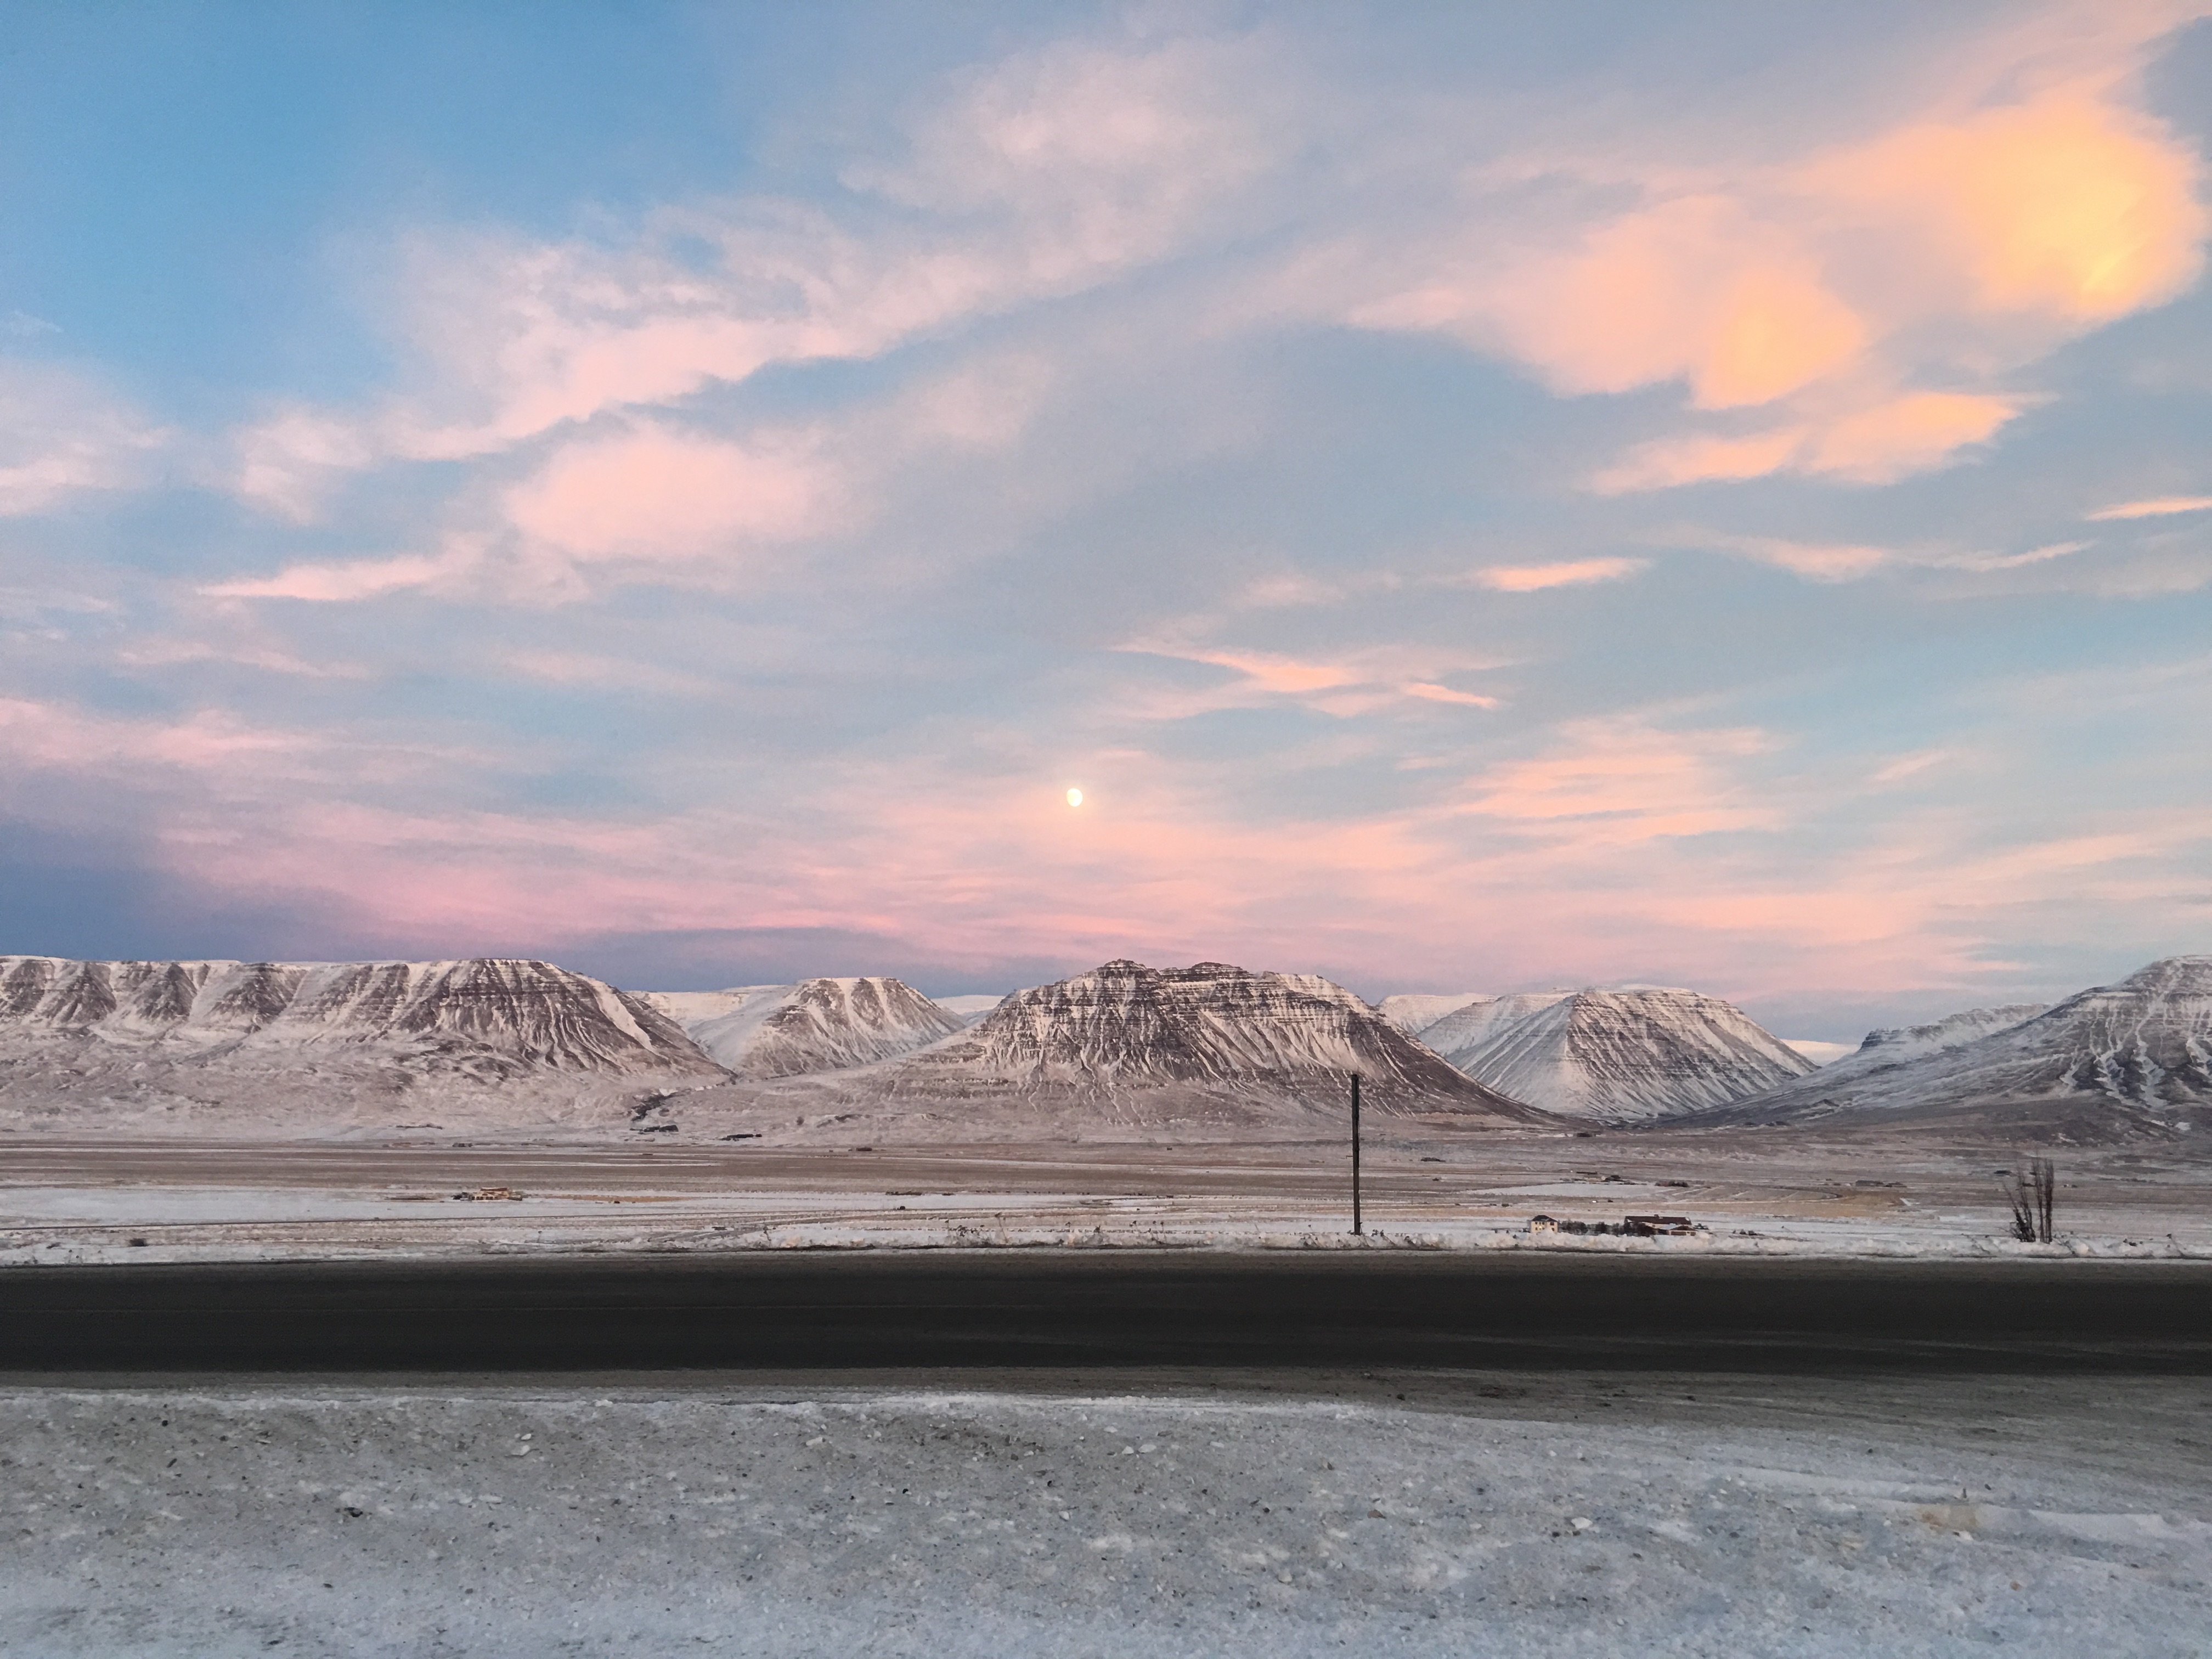
landscape, sea, horizon, mountain, snow, winter, cloud, sky, sunrise, sunset, sunlight, morning, lake, frost, dawn, dusk, ice, evening, reflection, weather, season, atmospheric phenomenon